Chester Nez

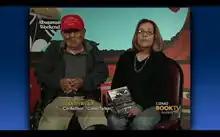
At a press conference with Judith Avila.

From 1946 to 1952, Nez attended the University of Kansas to study commercial arts, but by 1952 discontinued his studies after having exhausted funding from his G.I. Bill; he was awarded an honorary bachelor's degree by the Kansas University College of Liberal Arts and Science on Veterans Day, 2012.